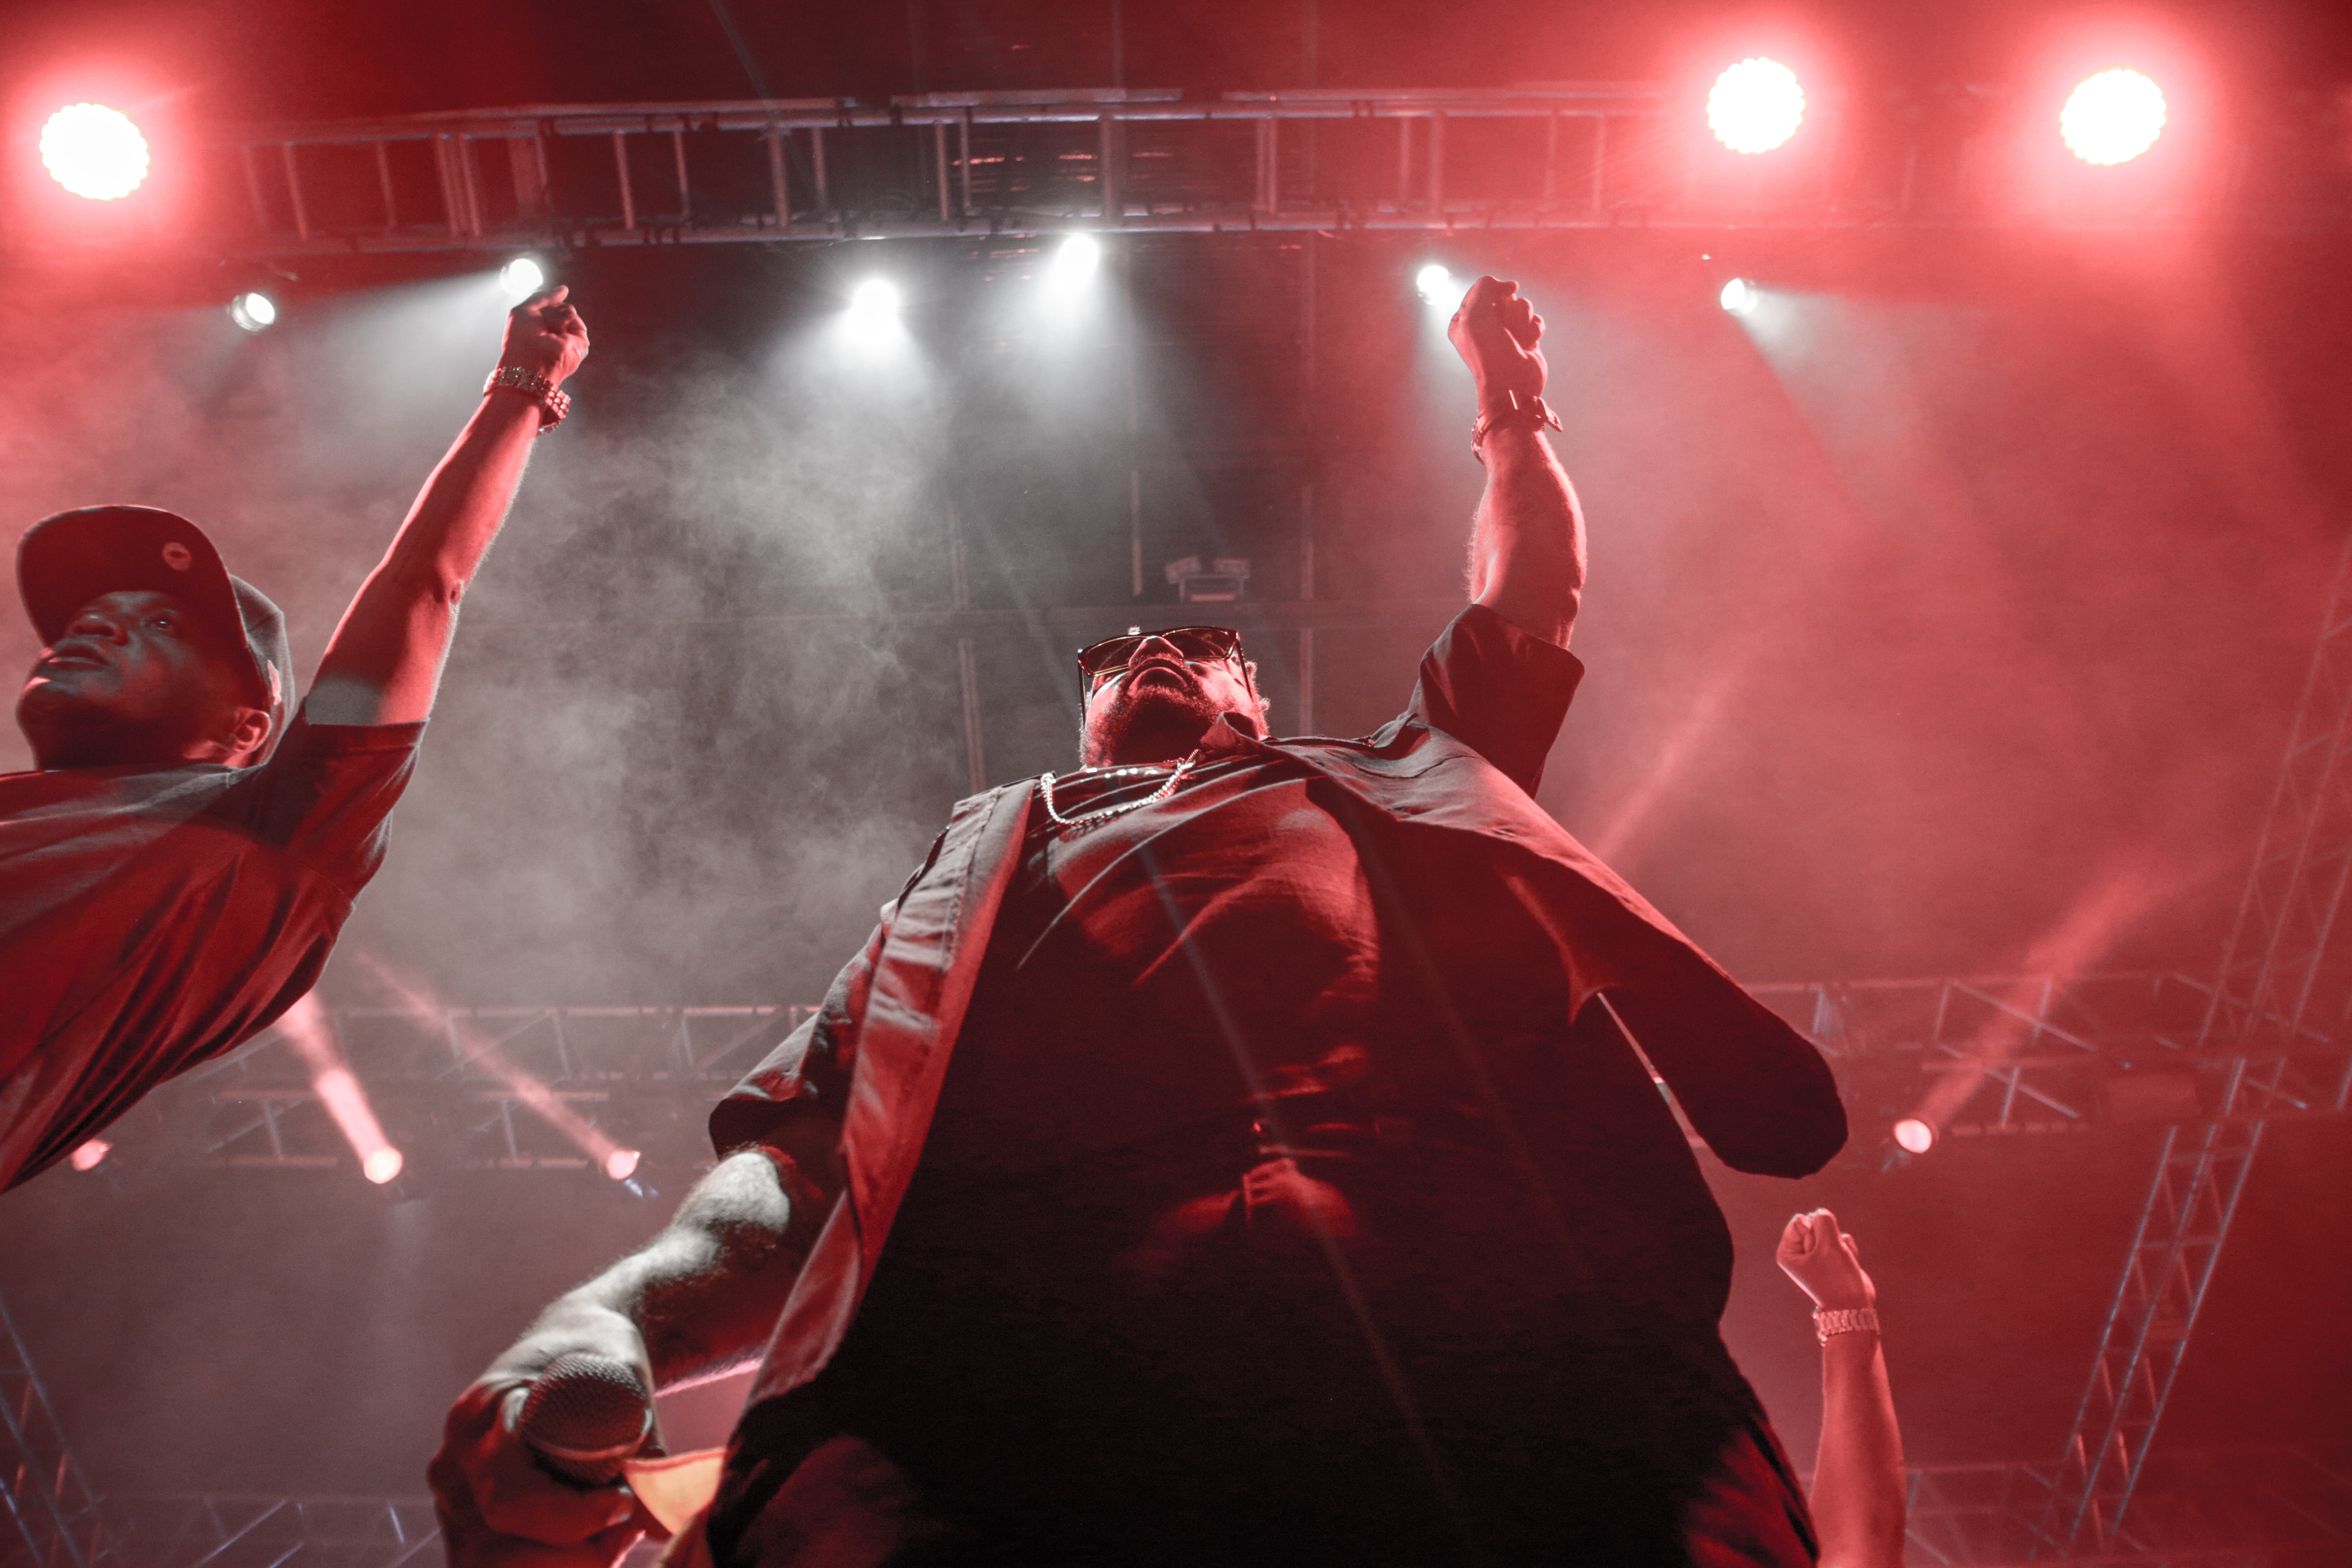
performance, red, entertainment, performing arts, stage, performance art, concert, public event, event, scene, music, rock concert, spectacle, music venue, artist, magenta, fictional character, crowd